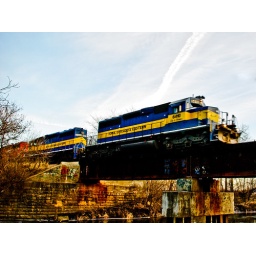
The ICE 6410 leads an ethanol train over a small bridge in Stillman Valley, IL.